Whitley plant

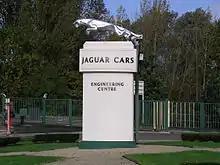
Jaguar emblem depicted at the entrance of the plant in 2006

The Rootes Group, by then owned by Chrysler Europe, purchased the 187-acre site from Hawker Siddeley Dynamics in 1969 for the purpose of centralising all its design and engineering teams onto one site. From 1970 Rootes used the site for the design of all their new trucks and cars.